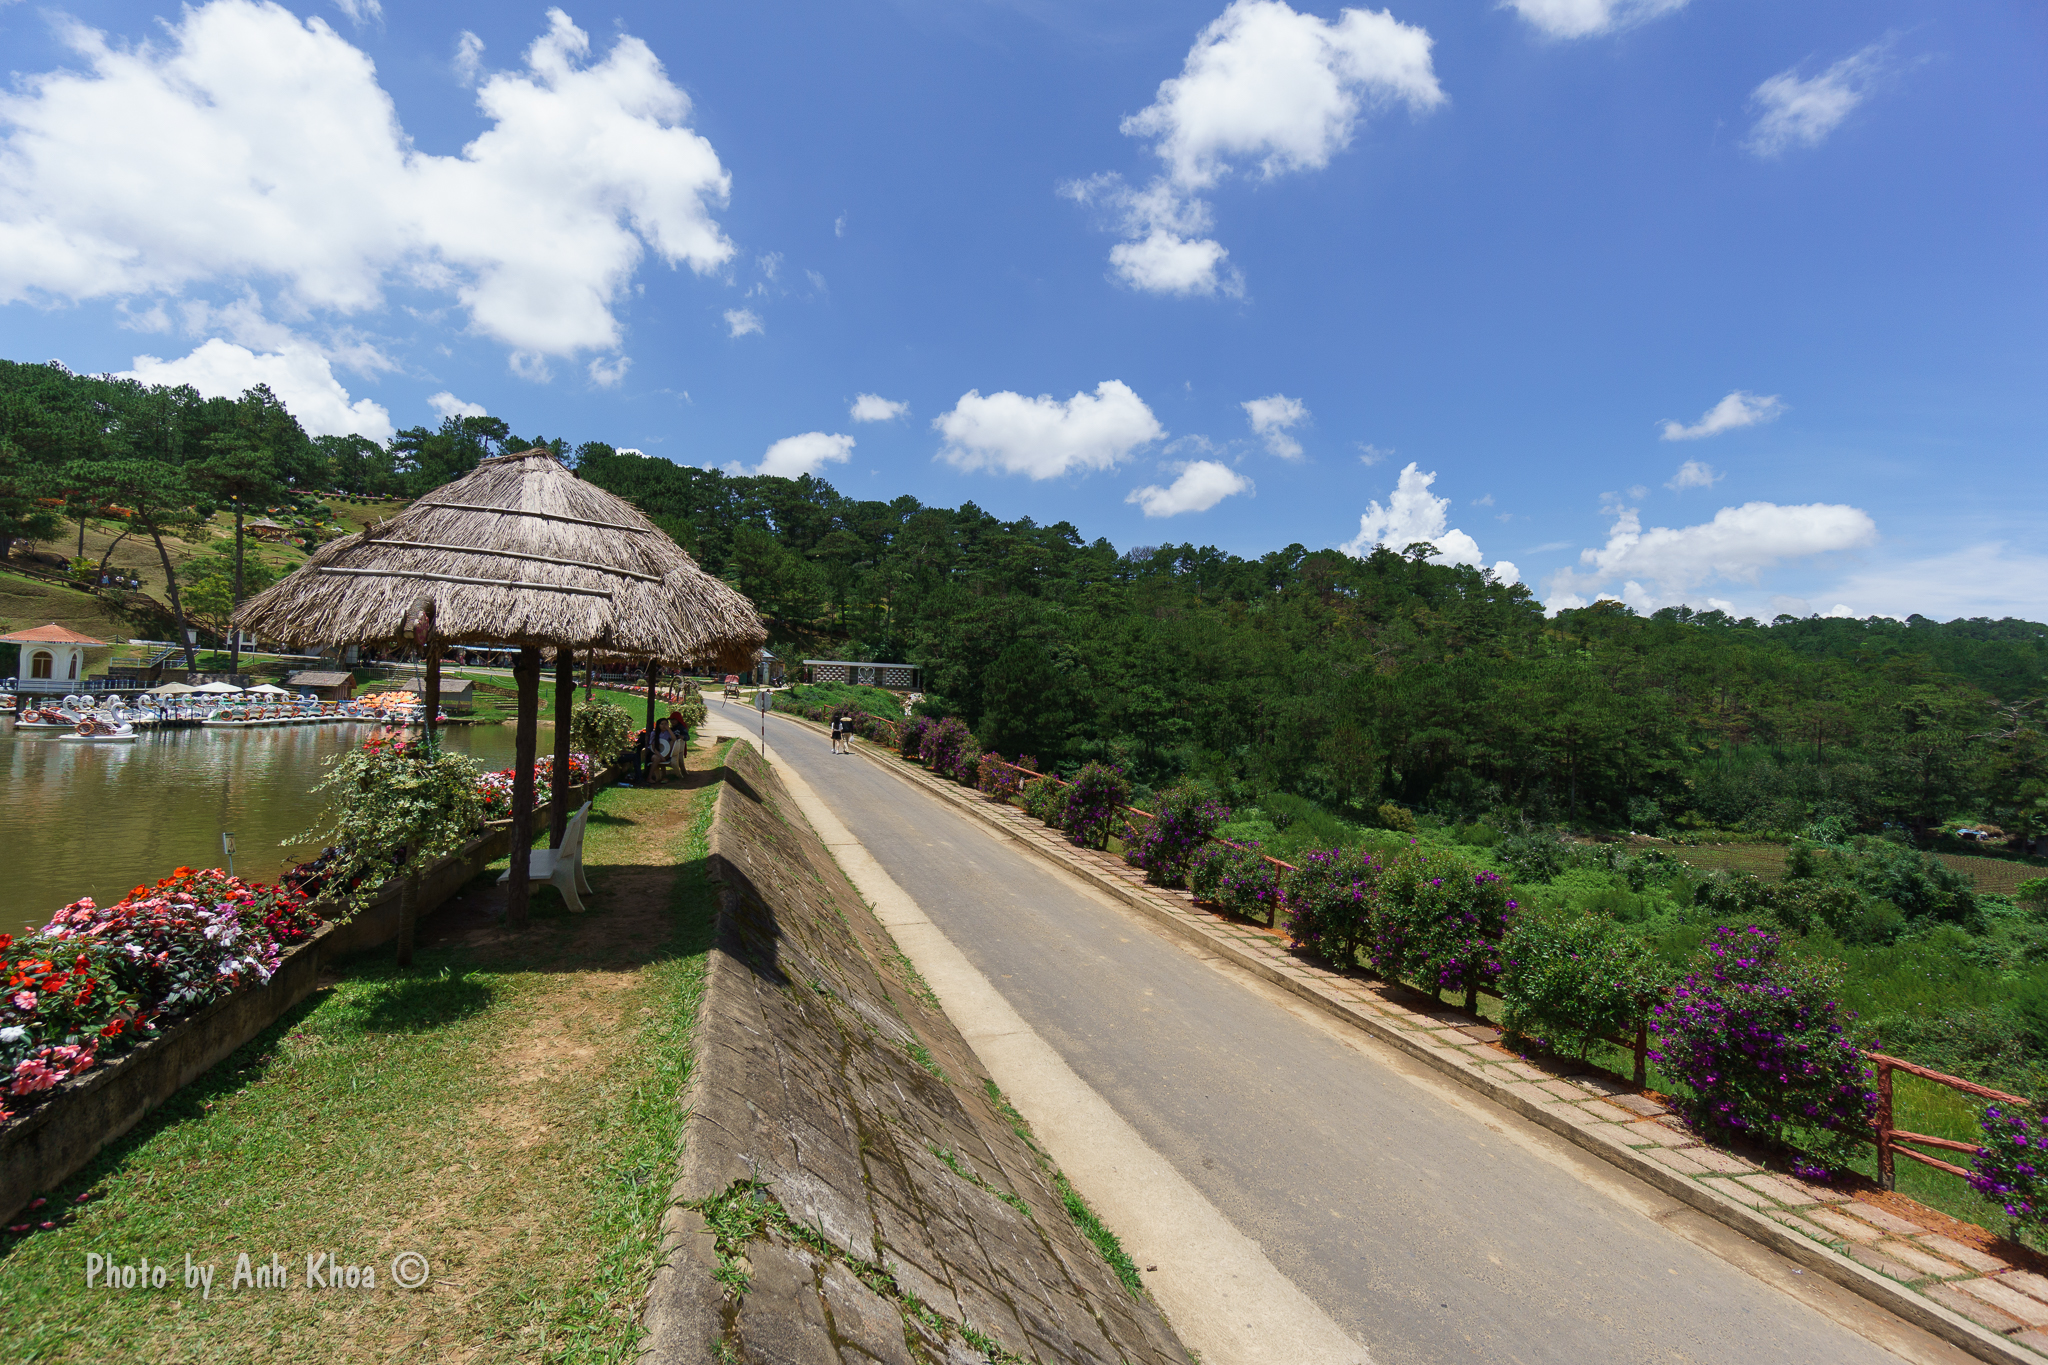
user: text: Mái của căn chòi có màu gì?
assistant: text: Màu nâu

user: text: Có bao nhiêu người đang đi bộ trên con đường nhựa?
assistant: text: Hai

user: text: Địa điểm du lịch nổi tiếng nào xuất hiện trong bức ảnh này?
assistant: text: Thung Lũng Tình Yêu, Đà Lạt

user: text: Hoạt động giải trí phổ biến nào mà du khách thường tham gia tại hồ nước trong ảnh?
assistant: text: Đạp vịt/chèo thuyền

user: text: Có bao nhiêu hàng hoa được trồng dọc theo bờ hồ và con đường, và chúng chủ yếu có màu sắc gì?
assistant: text: Hai hàng hoa: một hàng dọc bờ hồ với hoa màu đỏ, hồng, trắng và một hàng dọc con đường với hoa màu tím.